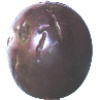
Label: passion_fruit